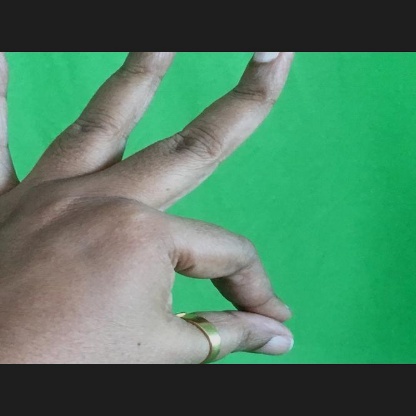
Mudra: Hamsasyam